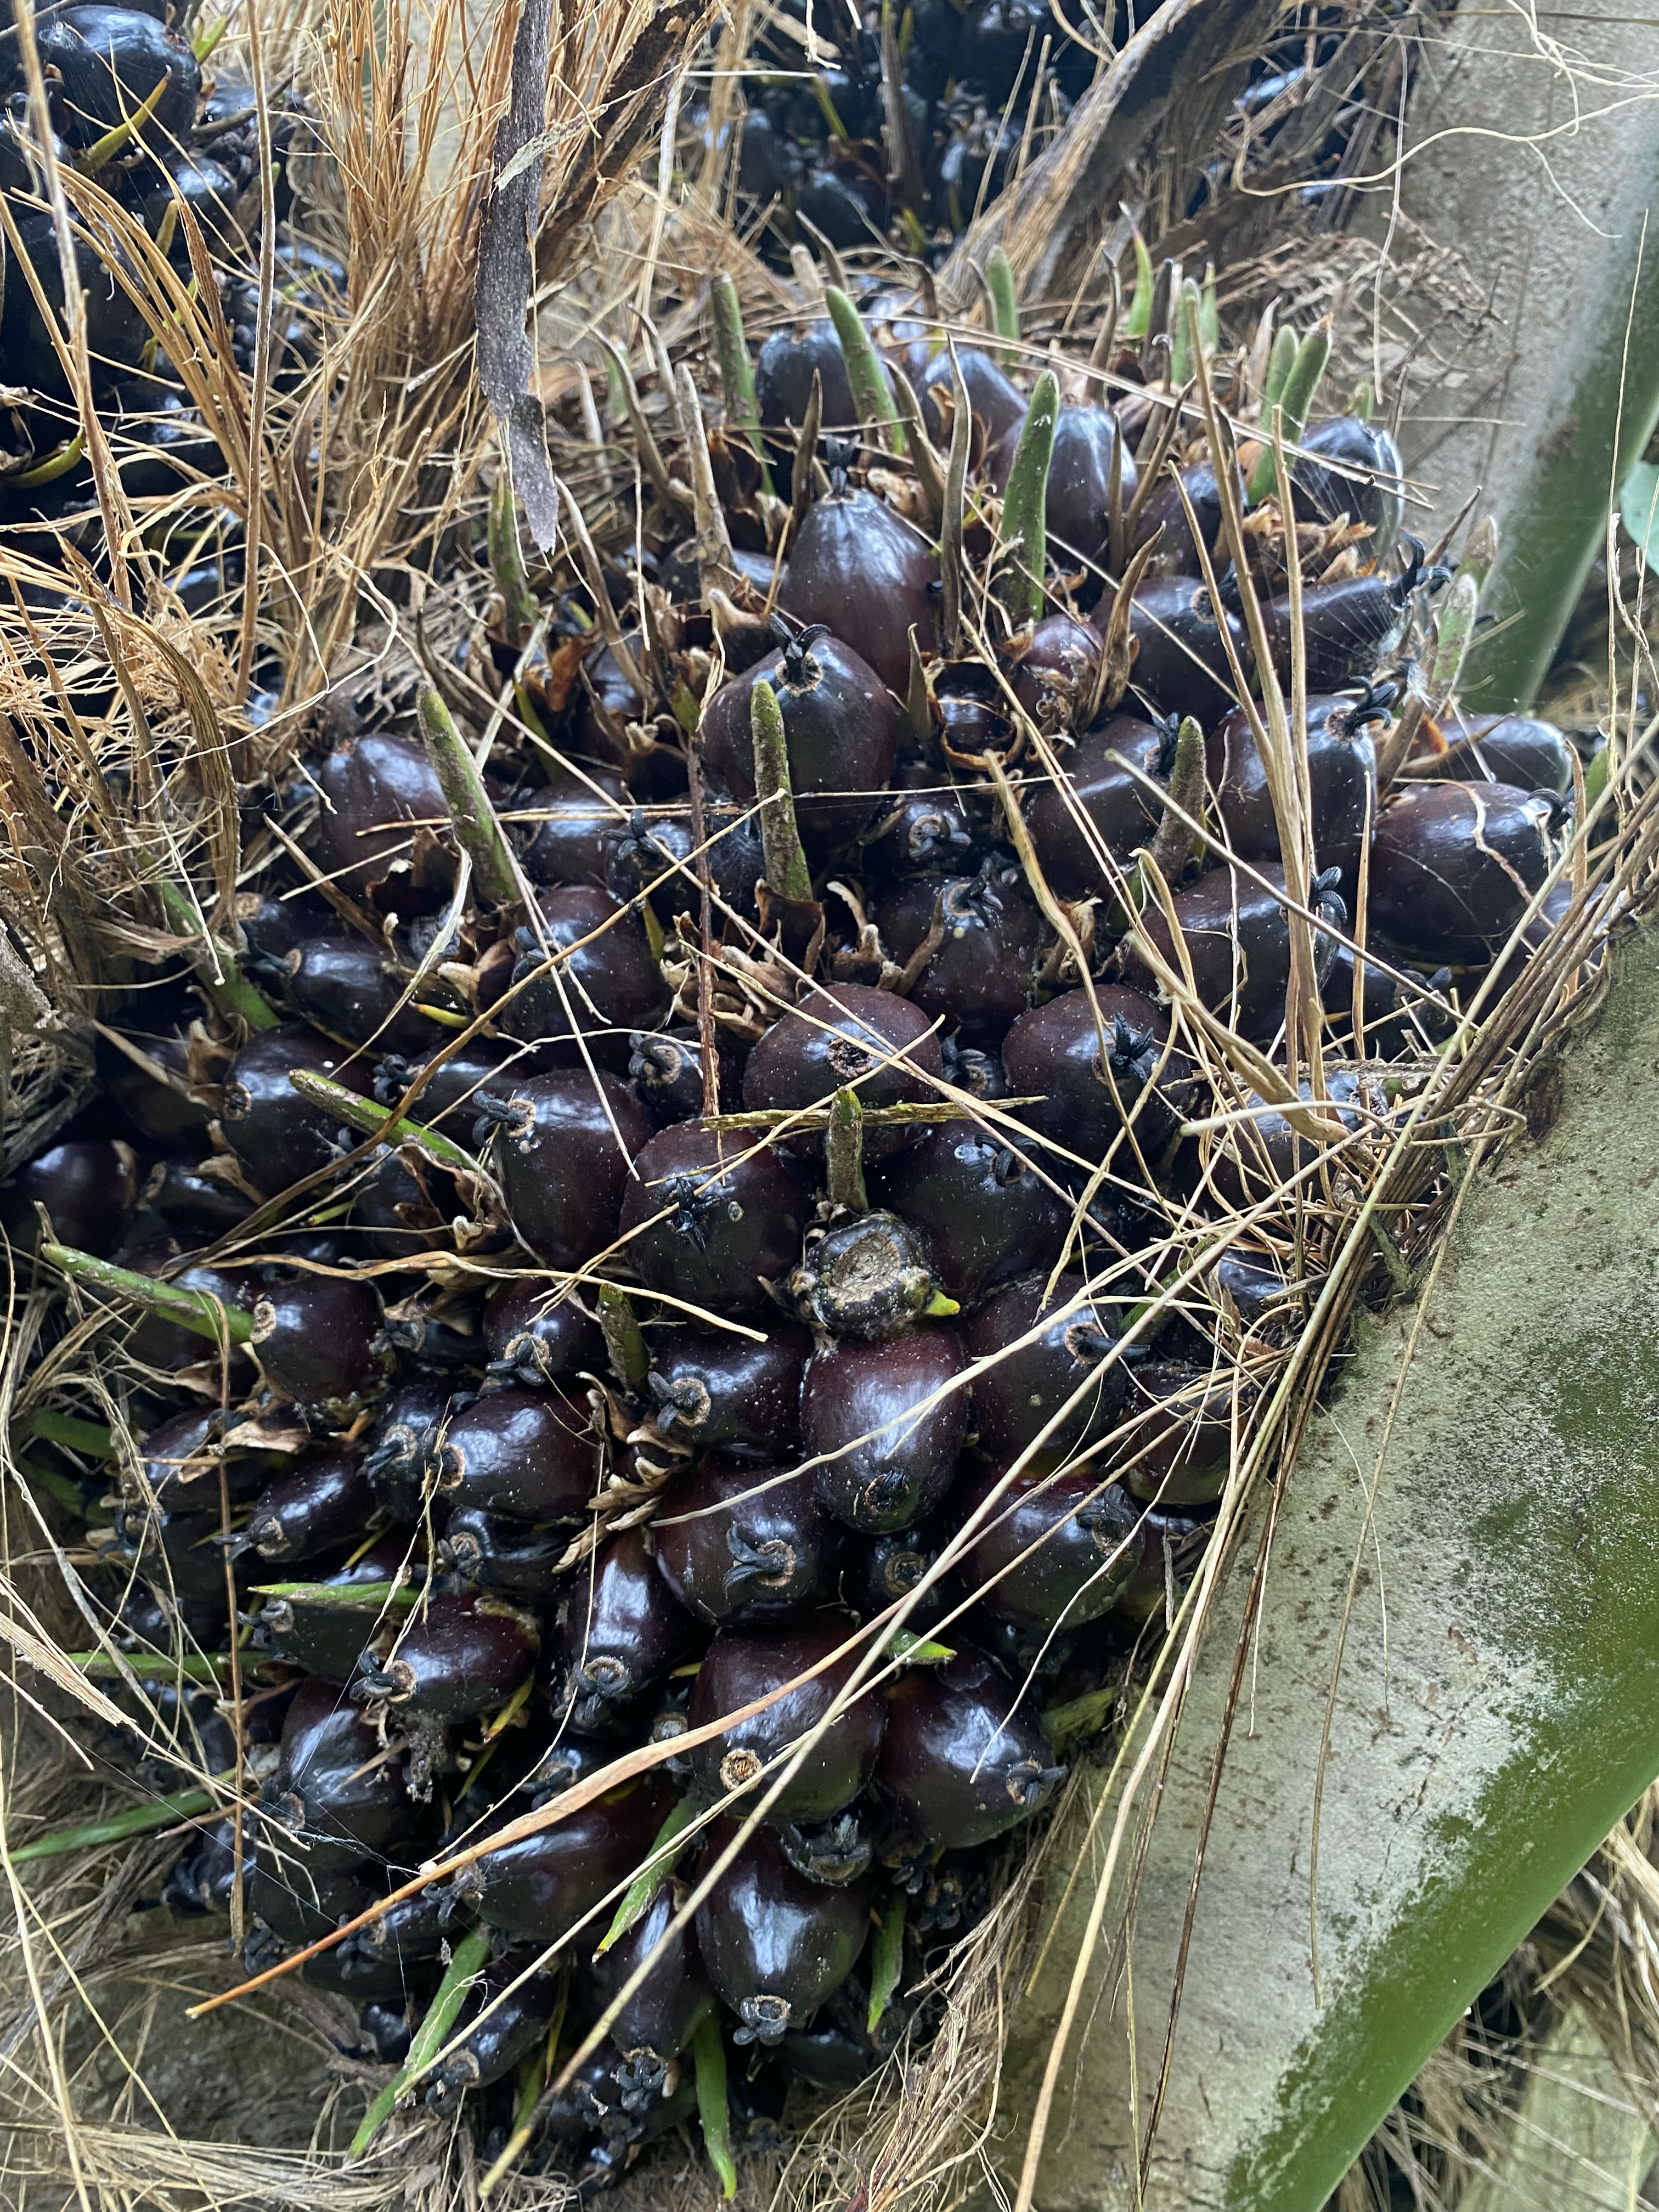
Ripeness: Unripe